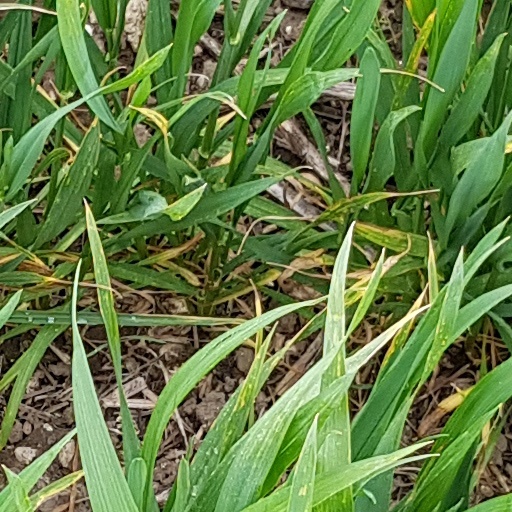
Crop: wheat